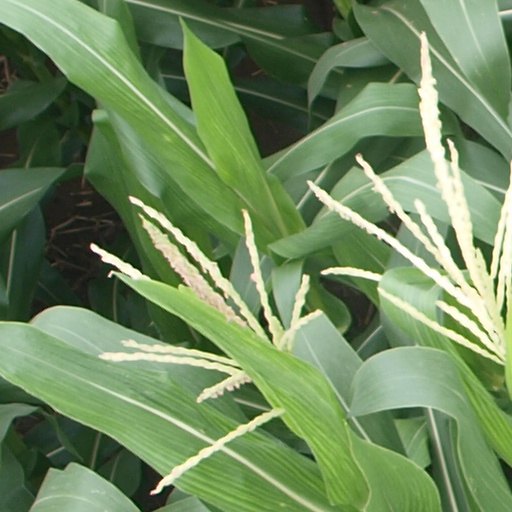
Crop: maize; corn